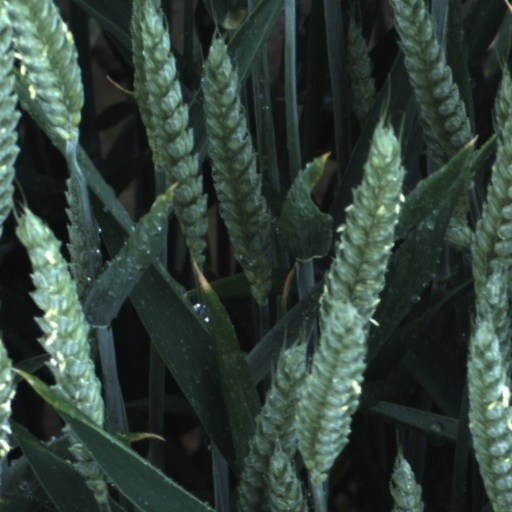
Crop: wheat